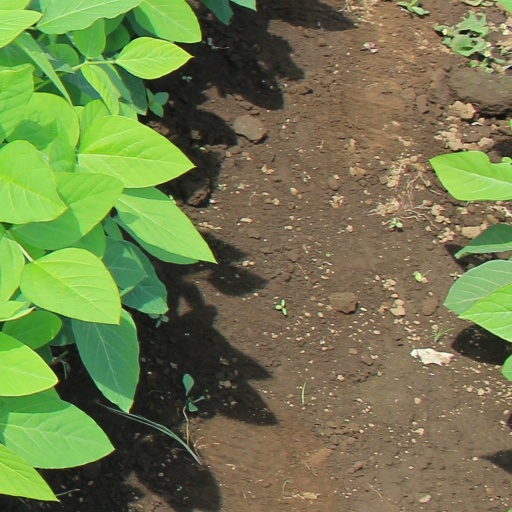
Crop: soybean